Battle of Mantinea (362 BC)

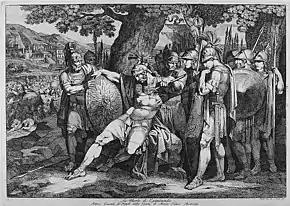
The death of Epaminondas at the Battle of Mantinea

While his army camped in Tegea, Epaminondas sent his cavalry to Mantinea with a mission to raze and plunder the Mantinean countryside. However, the Mantineans begged the Athenian cavalry, who had just stopped at nearby Cleonae for recuperation, to attack the Theban cavalry. Despite being tired and hungry, the Athenian cavalry rode out to Mantinea and successfully engaged the Thebans in a bitter skirmish in which many Athenians, including Gryllus, son of Xenophon, died before routing the Thebans. Due to the consecutive setbacks the Thebans faced so far in this campaign, Epaminondas is said to have believed that he must regain his honor through winning a decisive battle. Xenophon wrote that Epaminondas believed that, since he had so far been unsuccessful in this campaign, "if he were victorious, he would make up for all these things, while if he were slain, he deemed that such an end would be honourable for one who was striving to leave to his fatherland dominion over Peloponnesus."